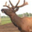
Label: deer